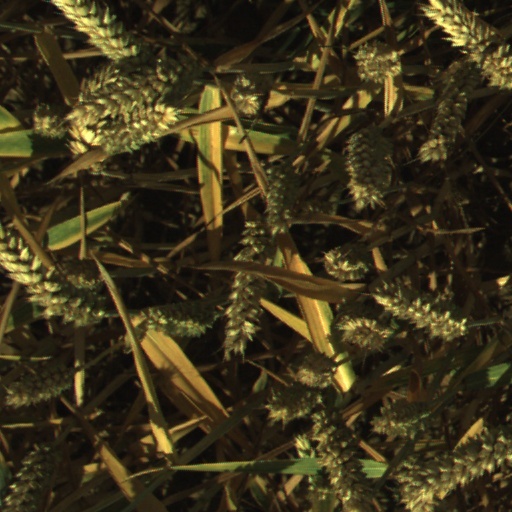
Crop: wheat